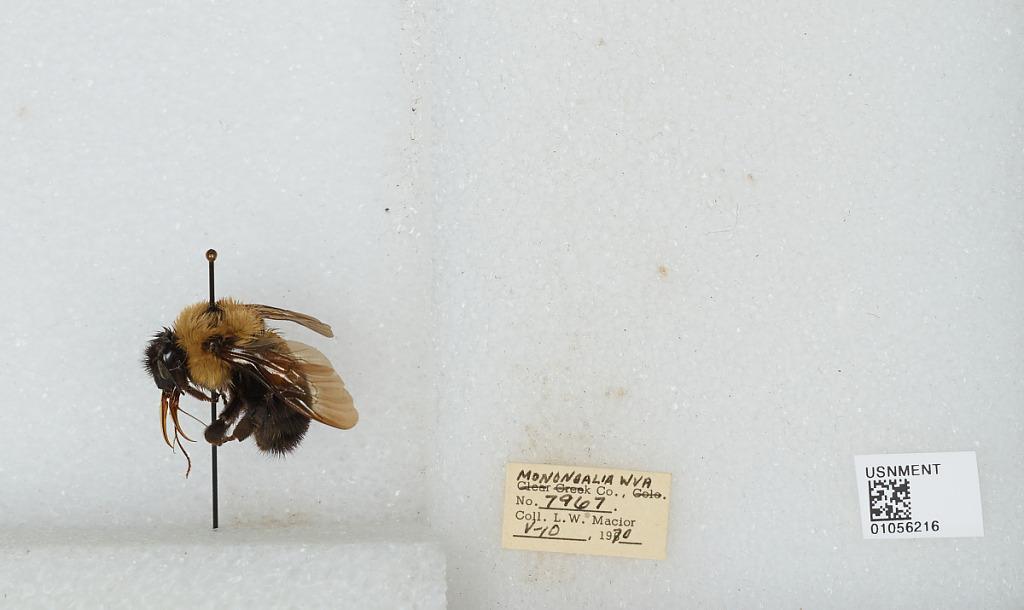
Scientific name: Bombus (Pyrobombus) bimaculatus Cresson
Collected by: L. Macior
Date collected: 1970-5-10
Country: United States
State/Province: West Virginia
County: Monongalia
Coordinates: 39.6303, -80.0464